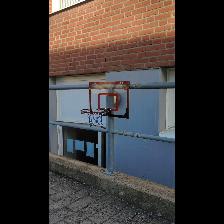
Label: NonHuman